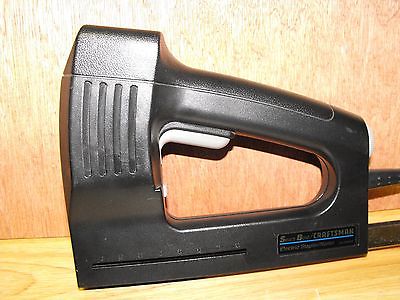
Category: stapler